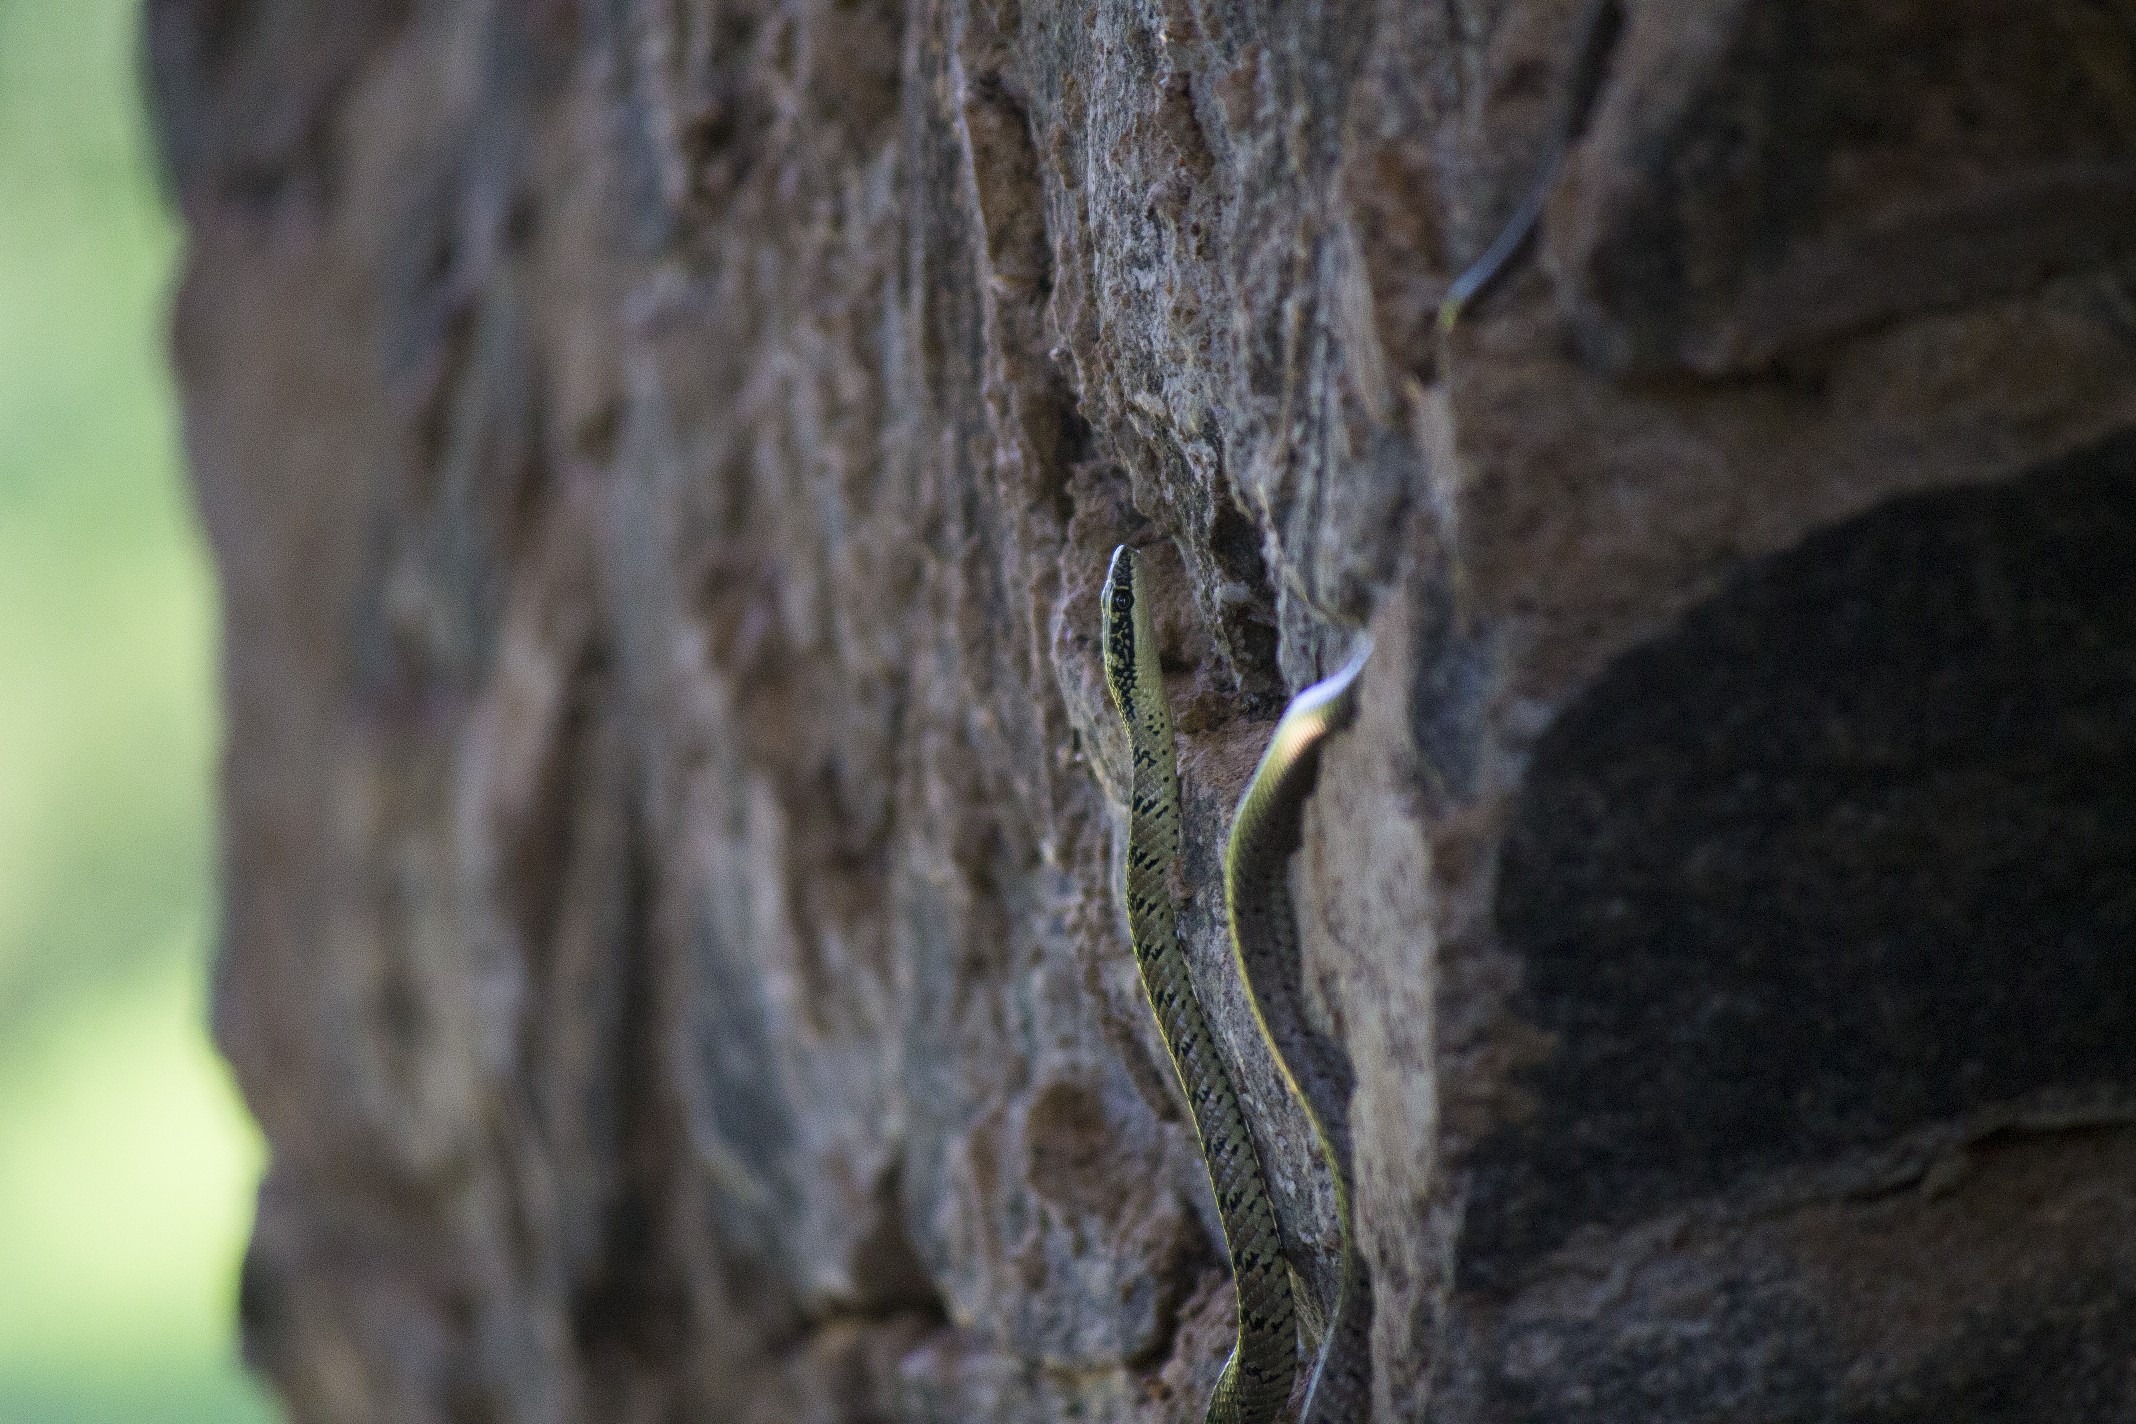
tree, rock, branch, white, trunk, animal, wildlife, small, climbing, reptile, black, fauna, striped, snake, scales, serpent